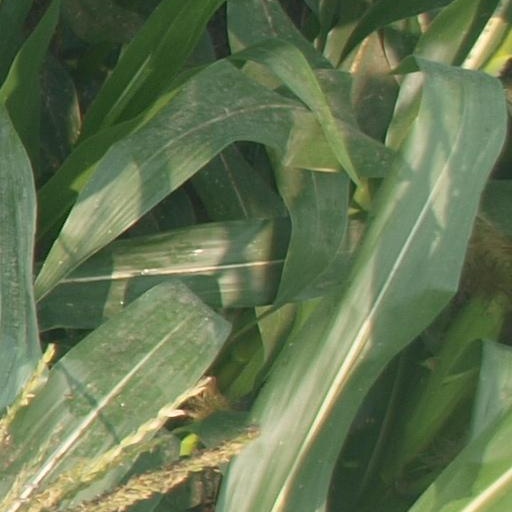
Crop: maize; corn